Oktoberfest bombing

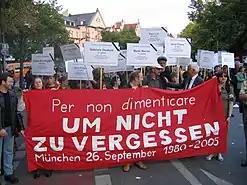
Commemorations 25 years after the Oktoberfest bombing. Munich, 2005.

Köhler was allegedly holding a small suitcase during the attack, which has been seen laying a few meters from the trashcan by some witness, but no trace of such an item was found by the police. A passerby mentioned that she saw two young men standing near Köhler's lifeless body, one of them yelling "I didn't want it! It's not my fault! Just kill me!". The man was never questioned. One week prior the attack, another woman saw a car with 5 persons near the entrance to the Oktoberfest, reportedly with a large concealed object wrapped on the back seat. The license plate of the vehicle led the investigators to Köhler's father. Although Köhler's parents were away that weekend, Köhler's mother convincingly told the police that her son was home at the time.